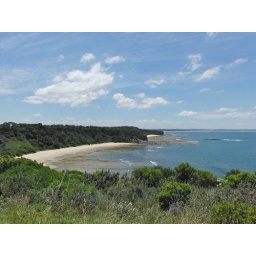
eagle rock near inverloch, bass coast shire, vic, au, 12-14-10